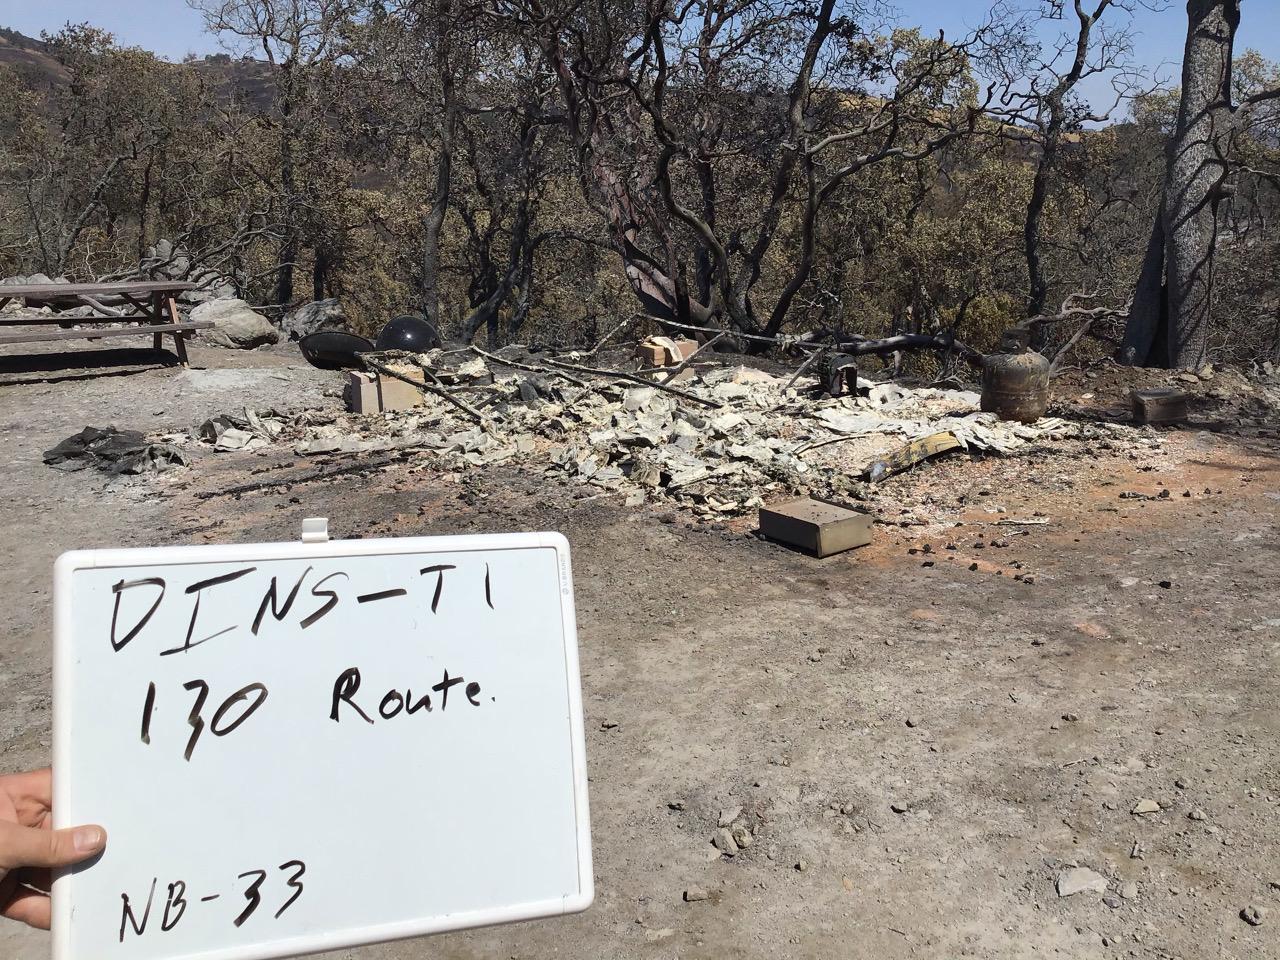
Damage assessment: destroyed